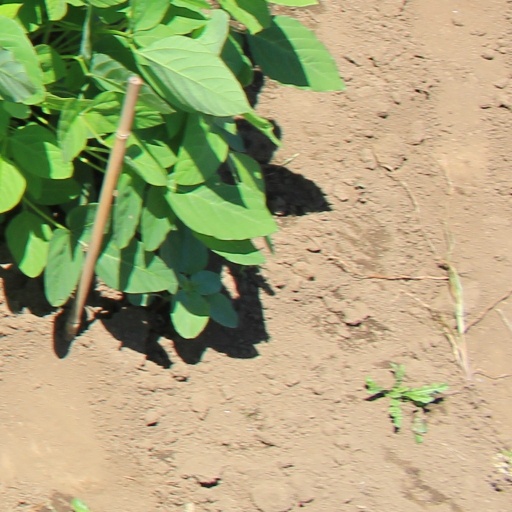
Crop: soybean